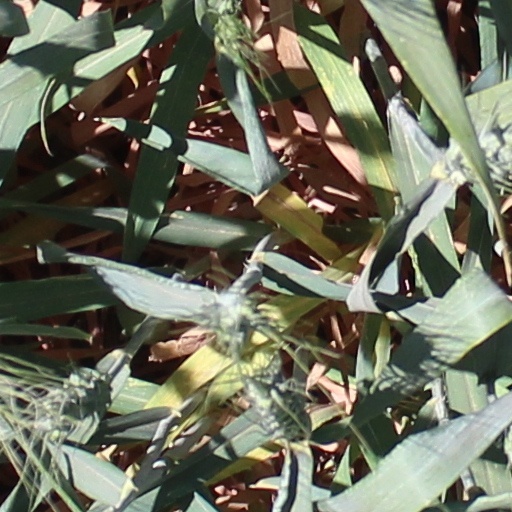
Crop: wheat